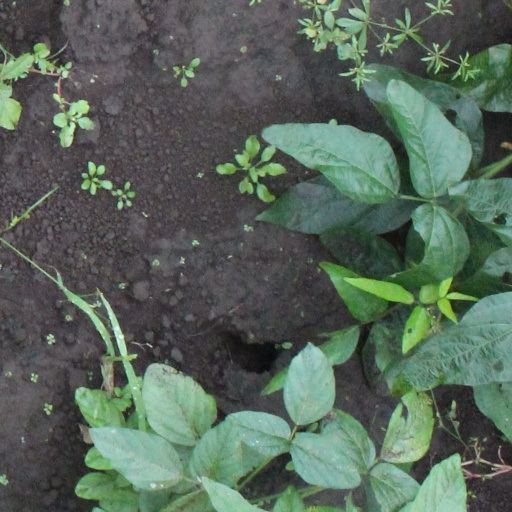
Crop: soybean